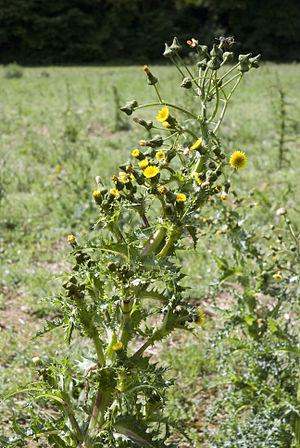
Sonchus asper Saint-Fuscien (Somme), France